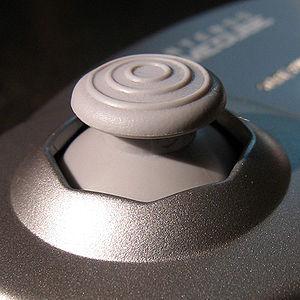
Metroid Prime est un jeu vidéo d'action-aventure en vue à la première personne de la série Metroid, développé par Retro Studios en collaboration avec Nintendo et édité par ce dernier sur GameCube en novembre 2002 en Amérique du Nord, en février 2003 au Japon, puis en mars 2003 en Europe. Premier jeu de la trilogie débutant la série Prime, il suit Super Metroid et marque un tournant dans la série, étant le premier jeu Metroid en trois dimensions.